Sukuma people

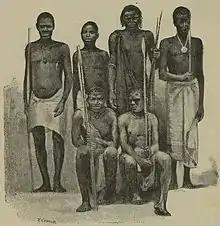
"Wasukuma" (circa 1890)

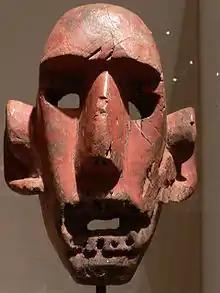
Sukuma mask, 20th cent.

As with the Nyamwezi, all members of the five groups in Greater Unyamwezi identified themselves as Wanyamwezi to those outside of the "greater" area, but among themselves use Sukuma. They call themselves "Sukuma" (Northerners) when speaking to Nyamwezi, but use Nyamwezi when speaking to anyone else. The groups can be called the Nyamwezi–Sukuma complex, for, while never united, they were very closely related in attitude and way of life. Like most of their neighbors, they were an ethnic group divided into many smaller groups. Some claim they were a Nyamwezi people who had moved northwestward to escape Mirambo's raids with the result that game and tsetse re-occupied the deserted area.